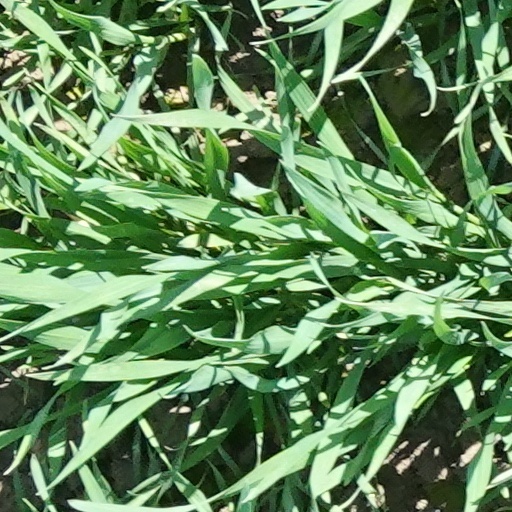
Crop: wheat